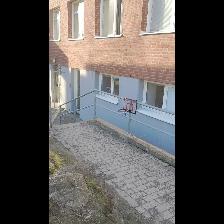
Label: NonHuman